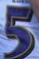
Number: 5